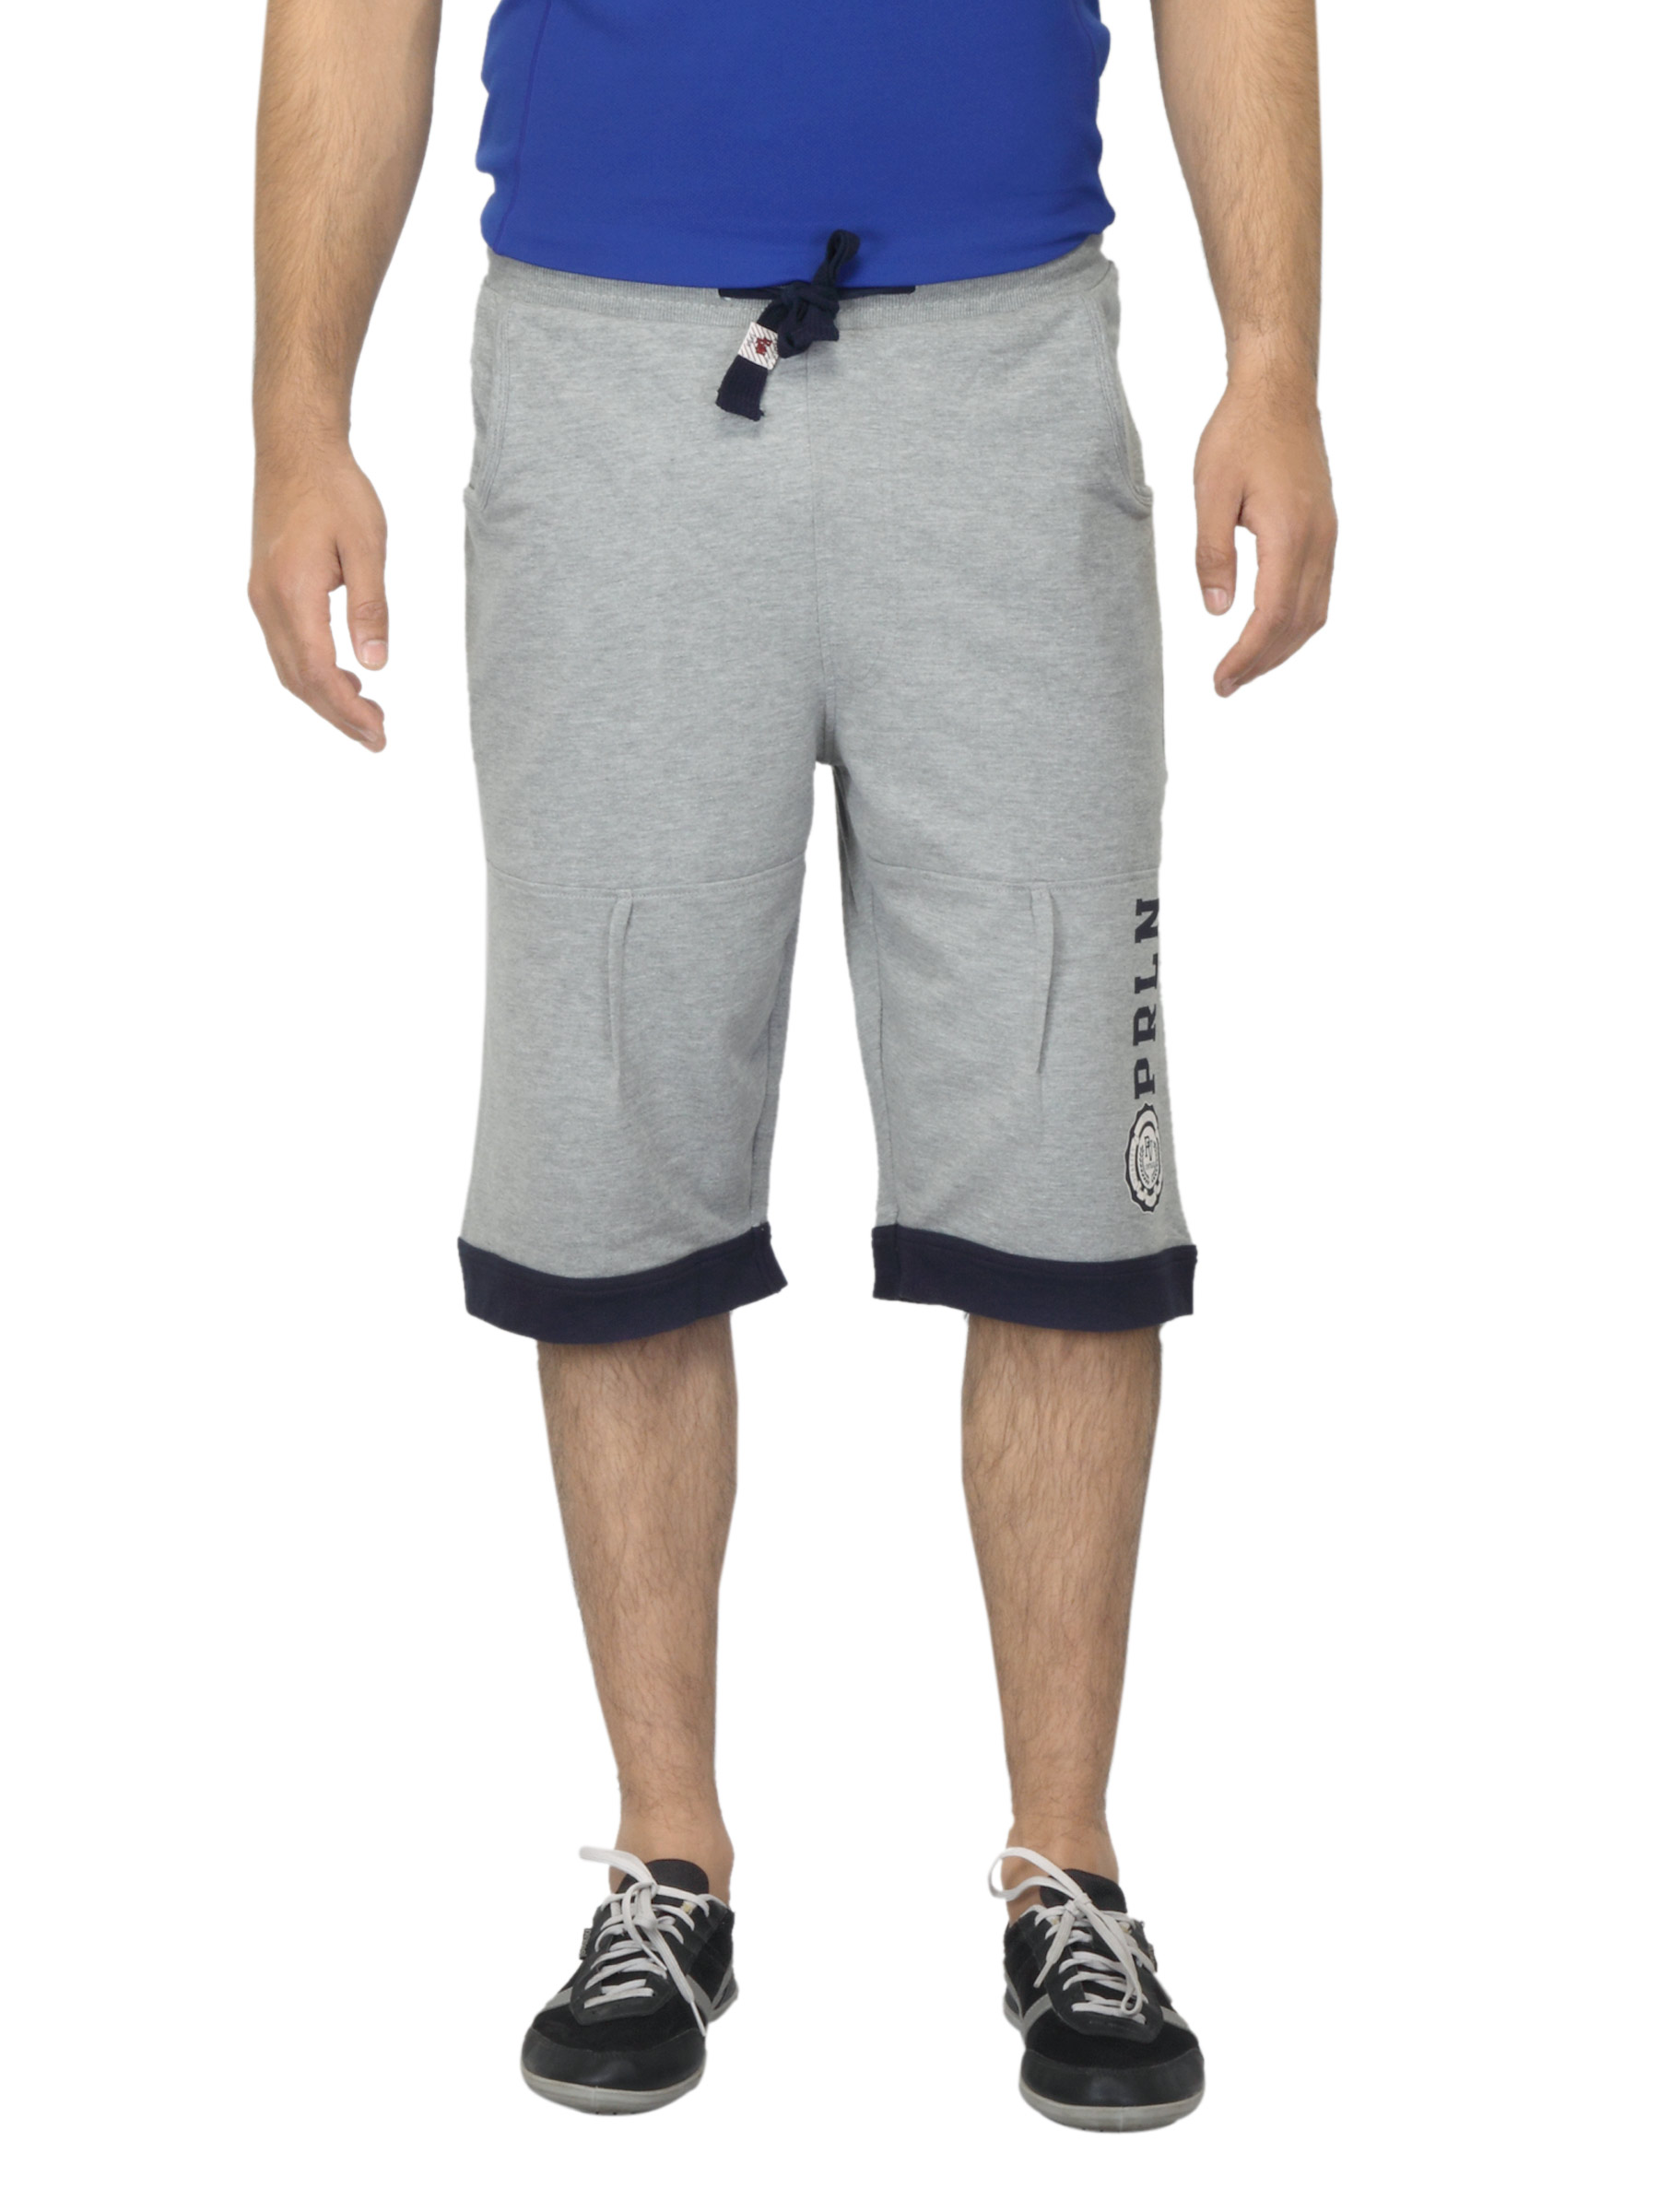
Proline Grey Melange Shorts
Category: Apparel / Bottomwear / Shorts
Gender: Men
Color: Grey Melange
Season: Summer 2012
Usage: Sports